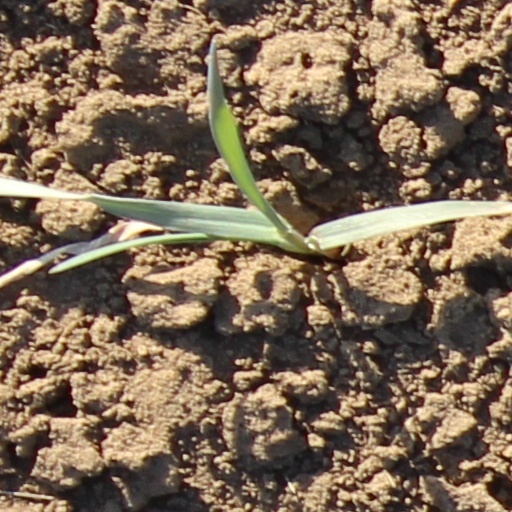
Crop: wheat